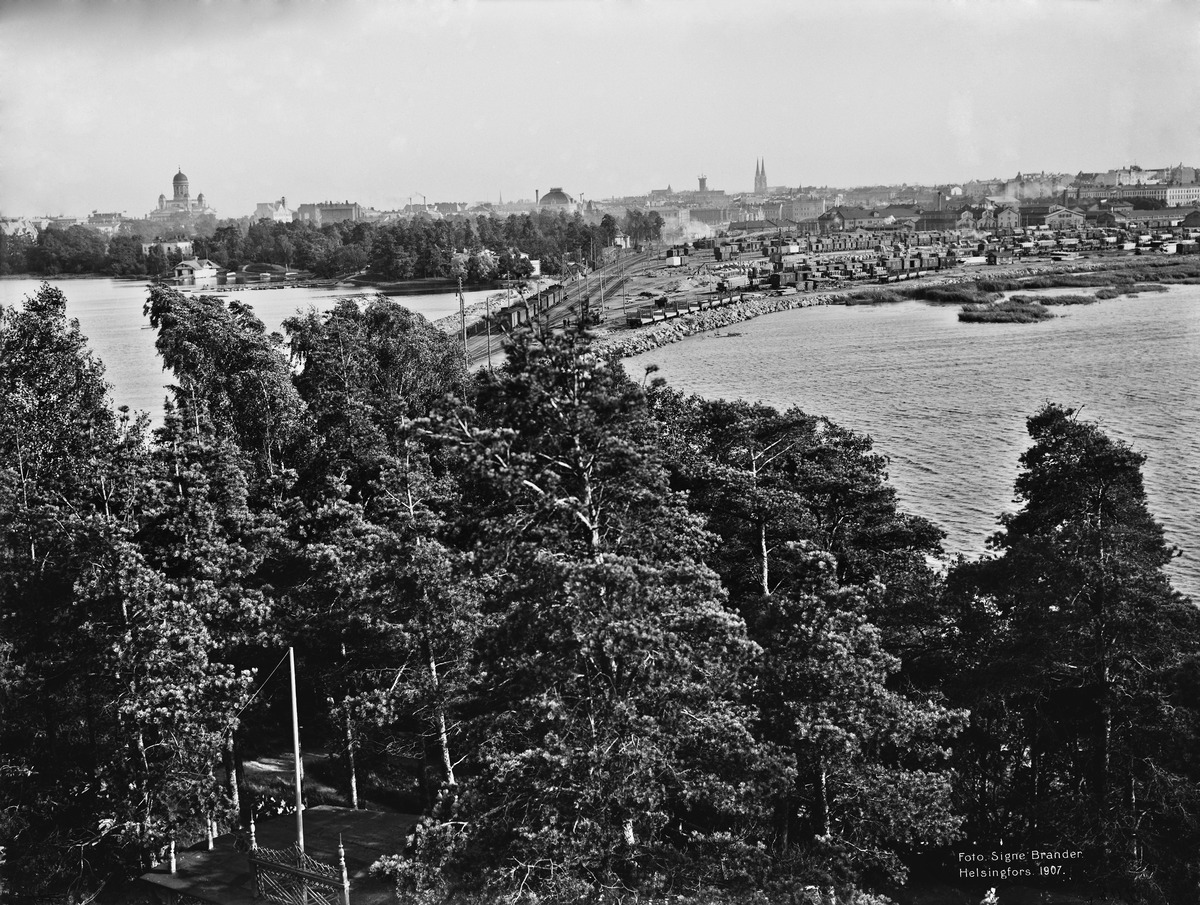
Näköala Eläintarhan huvila 12:sta etelään
sisällön kuvaus: Näköala Eläintarhan huvila 12:sta etelään.  Taustalla  Helsingin ratapiha ja Kaisaniemen puisto. Kuvassa myös osa Töölönlahtea ja Eläintarhanlahtea. mustavalkoinen
Kuvaaja: Brander, Signe, valokuvaaja
Ajankohta: kuvausaika 1907
Paikka: Suomi, Uusimaa, Helsinki, Kluuvi Helsinki
Aiheet: lahdet, puistot, rautatiet